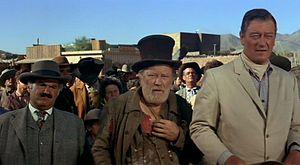
Le Grand McLintock est un film américain réalisé par Andrew V. McLaglen, sorti en 1963.
Edgar Buchanan est un acteur américain, de son nom complet William Edgar Buchanan, né à Humansville le 20 mars 1903, et mort à Palm Desert le 4 avril 1979.